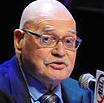
Age: 79